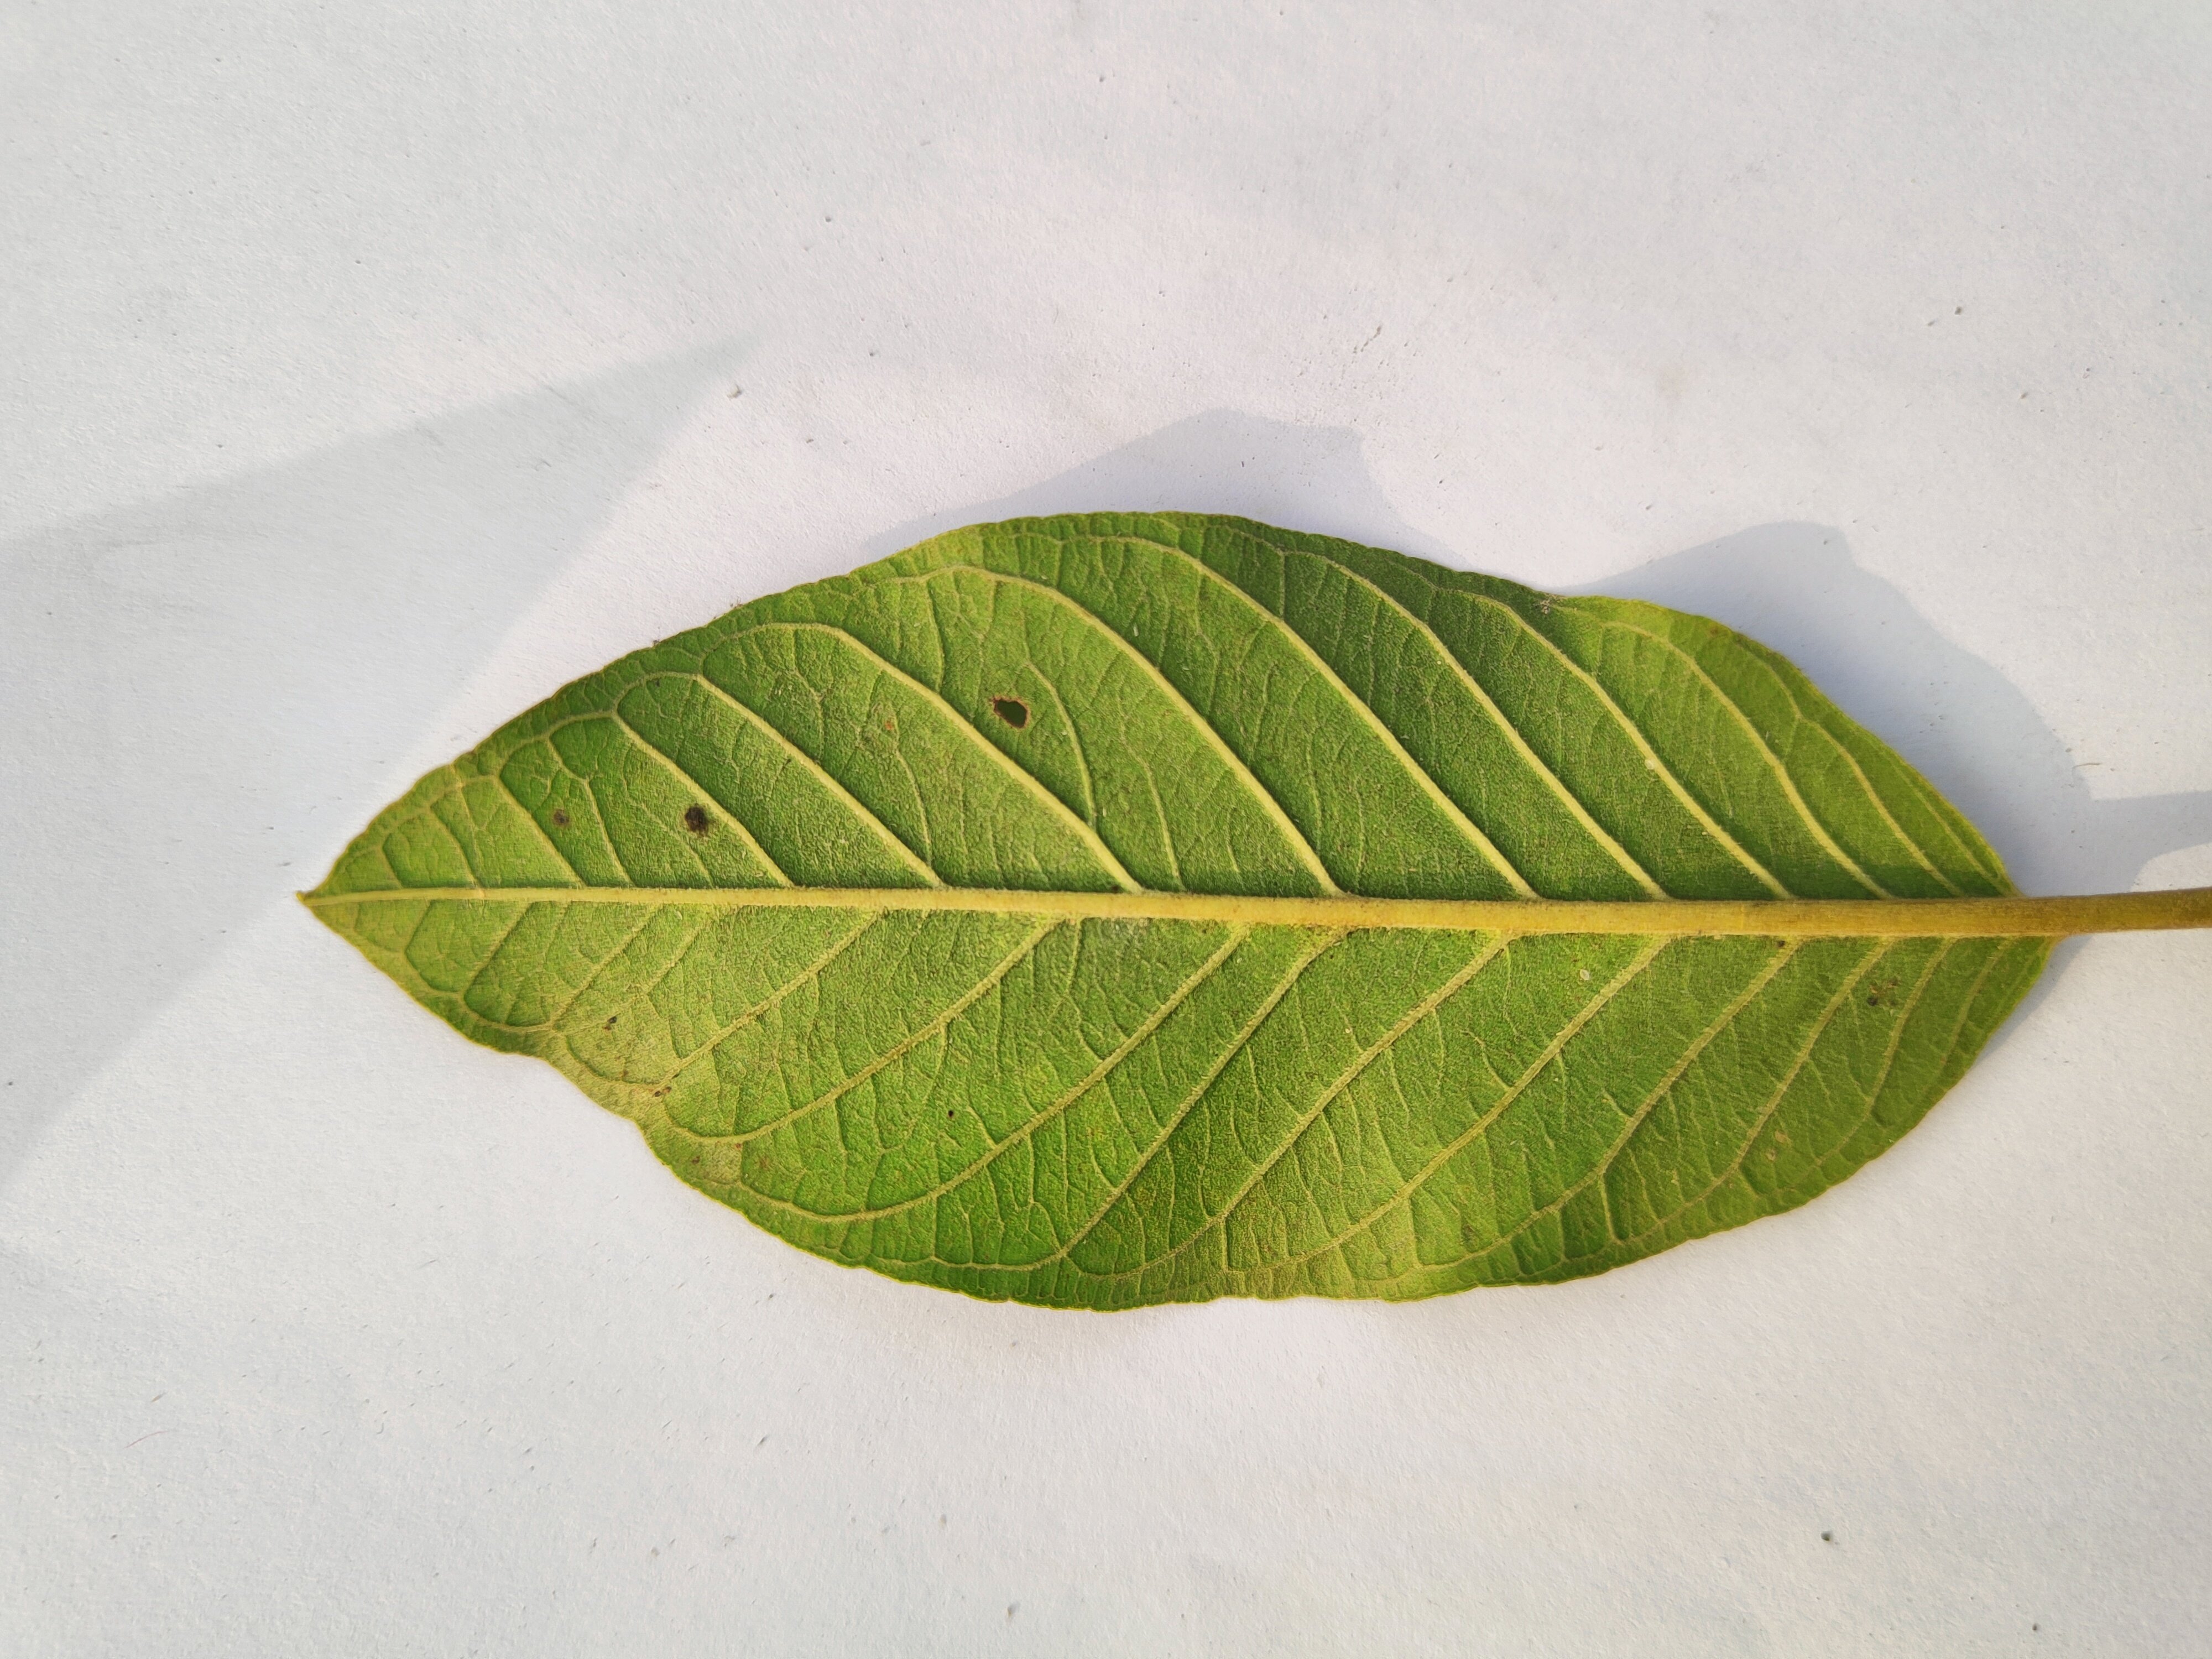
Leaf variety: Guava